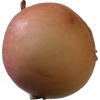
Label: Apple 10